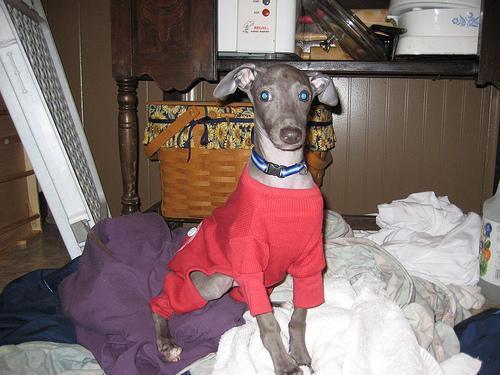
Italian_greyhound